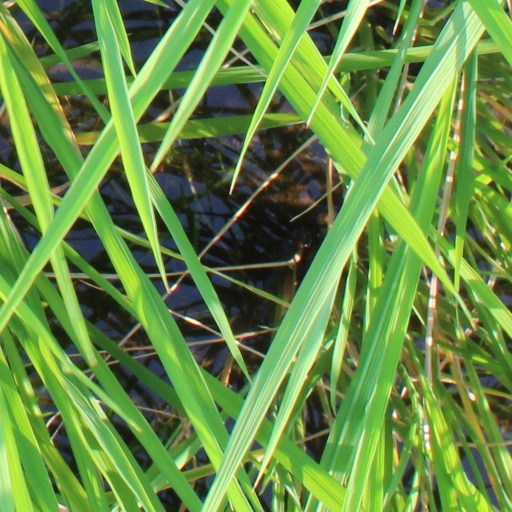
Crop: rice